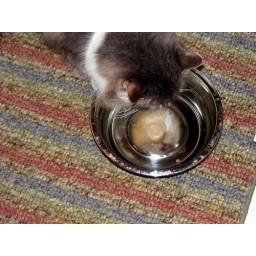
There's a cat in my water bowl!